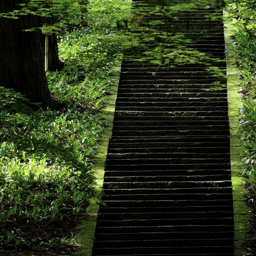
i know these are actually stairs , but to me they look like skinny slats of dark wood with a little moss in - between .